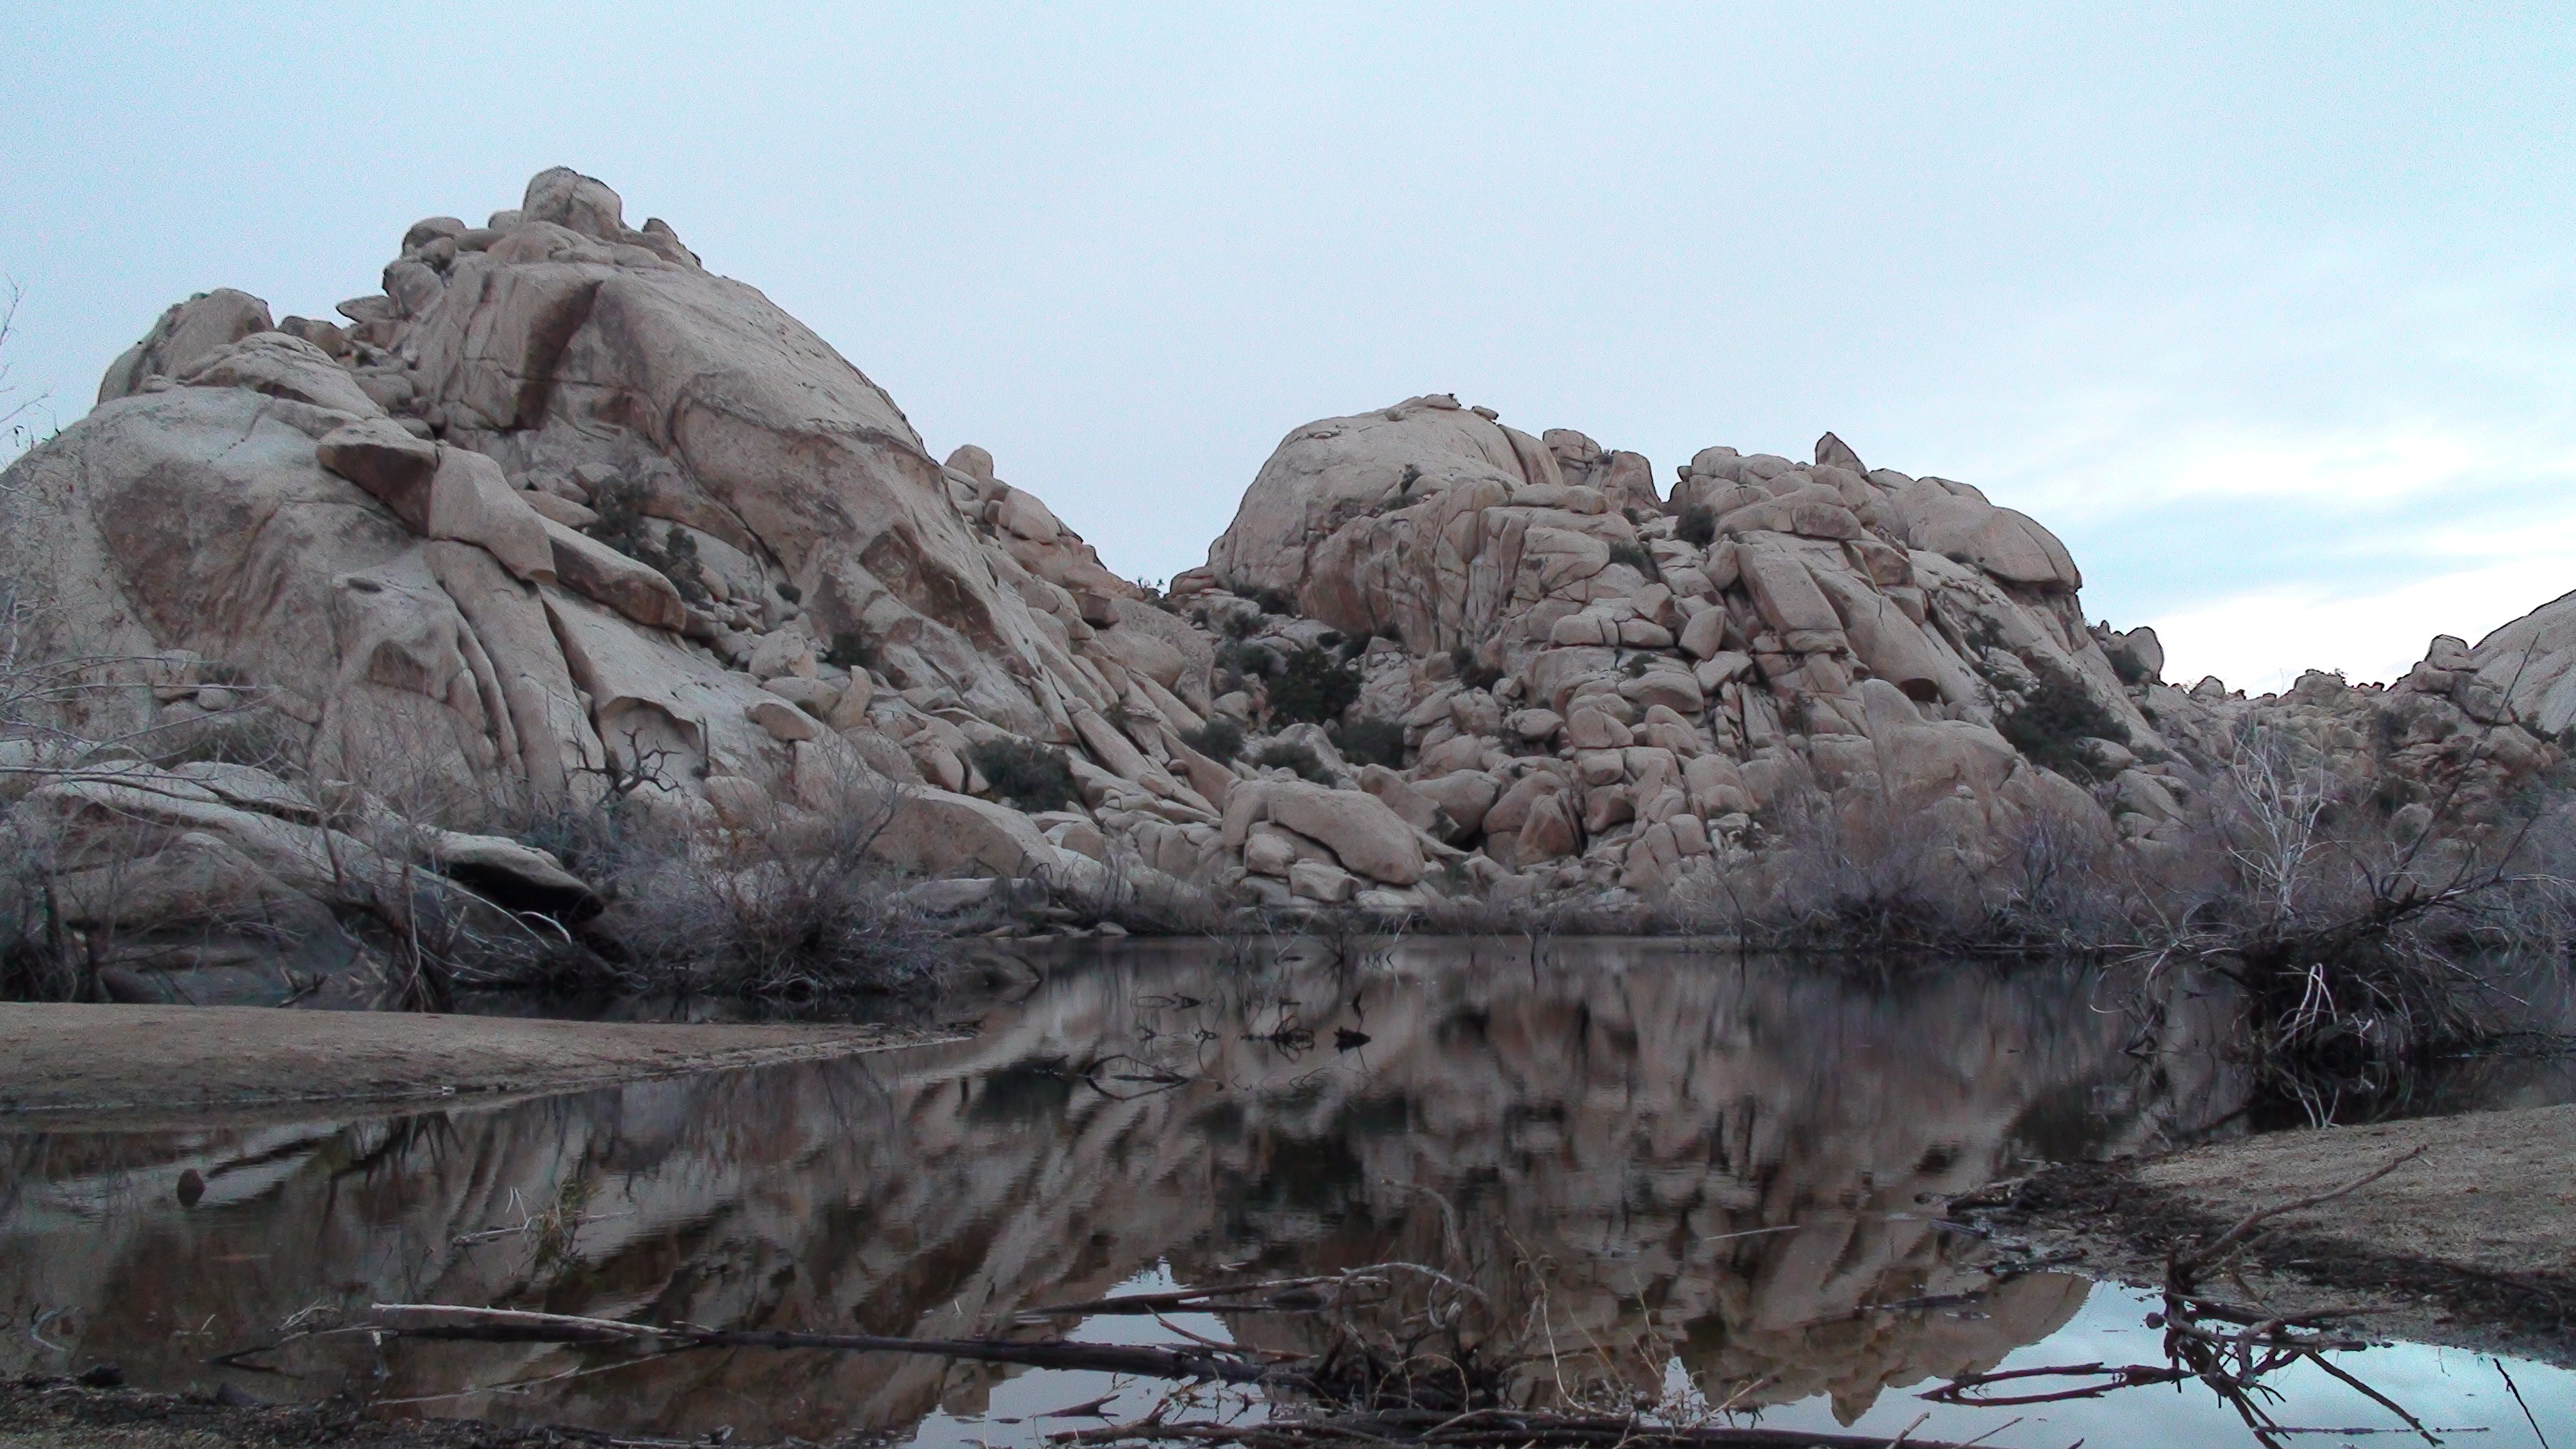
landscape, nature, outdoor, rock, wilderness, mountain, snow, lake, valley, land, formation, wild, environment, scenic, natural, scenery, calm, terrain, material, ridge, geology, badlands, plateau, reflexion, nevada, wadi, landform, geographical feature, mountainous landforms